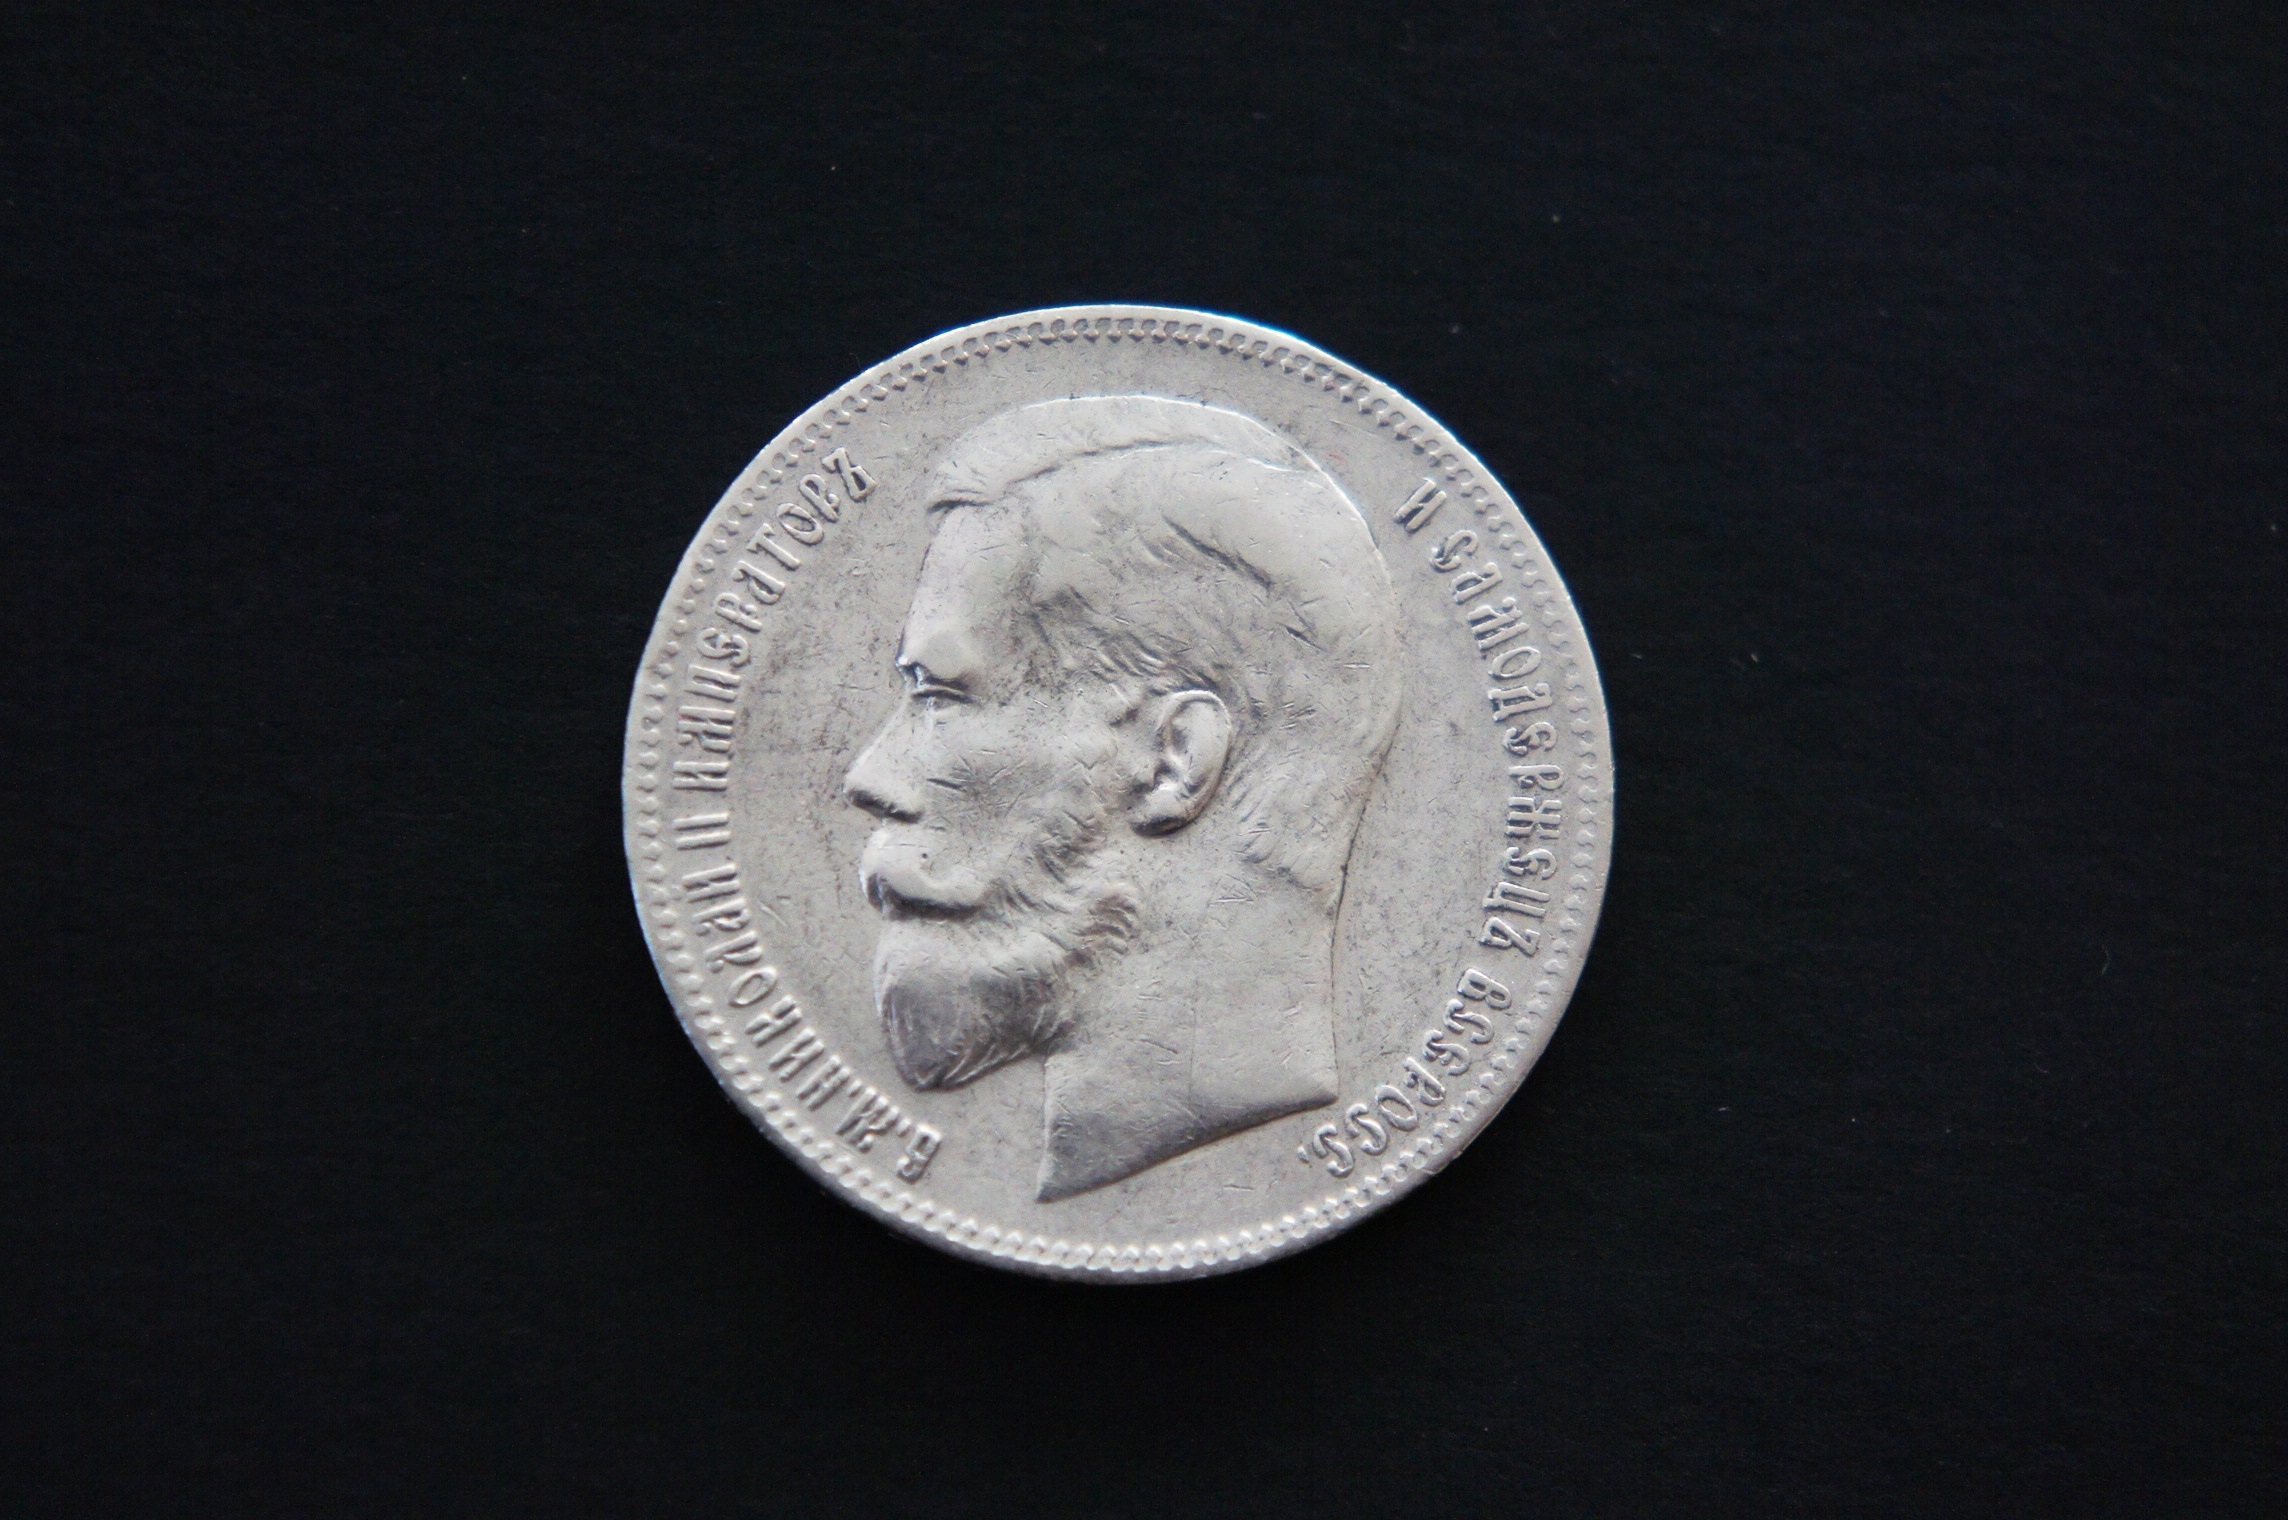
money, silver, currency, coin, russia, coins, ruble